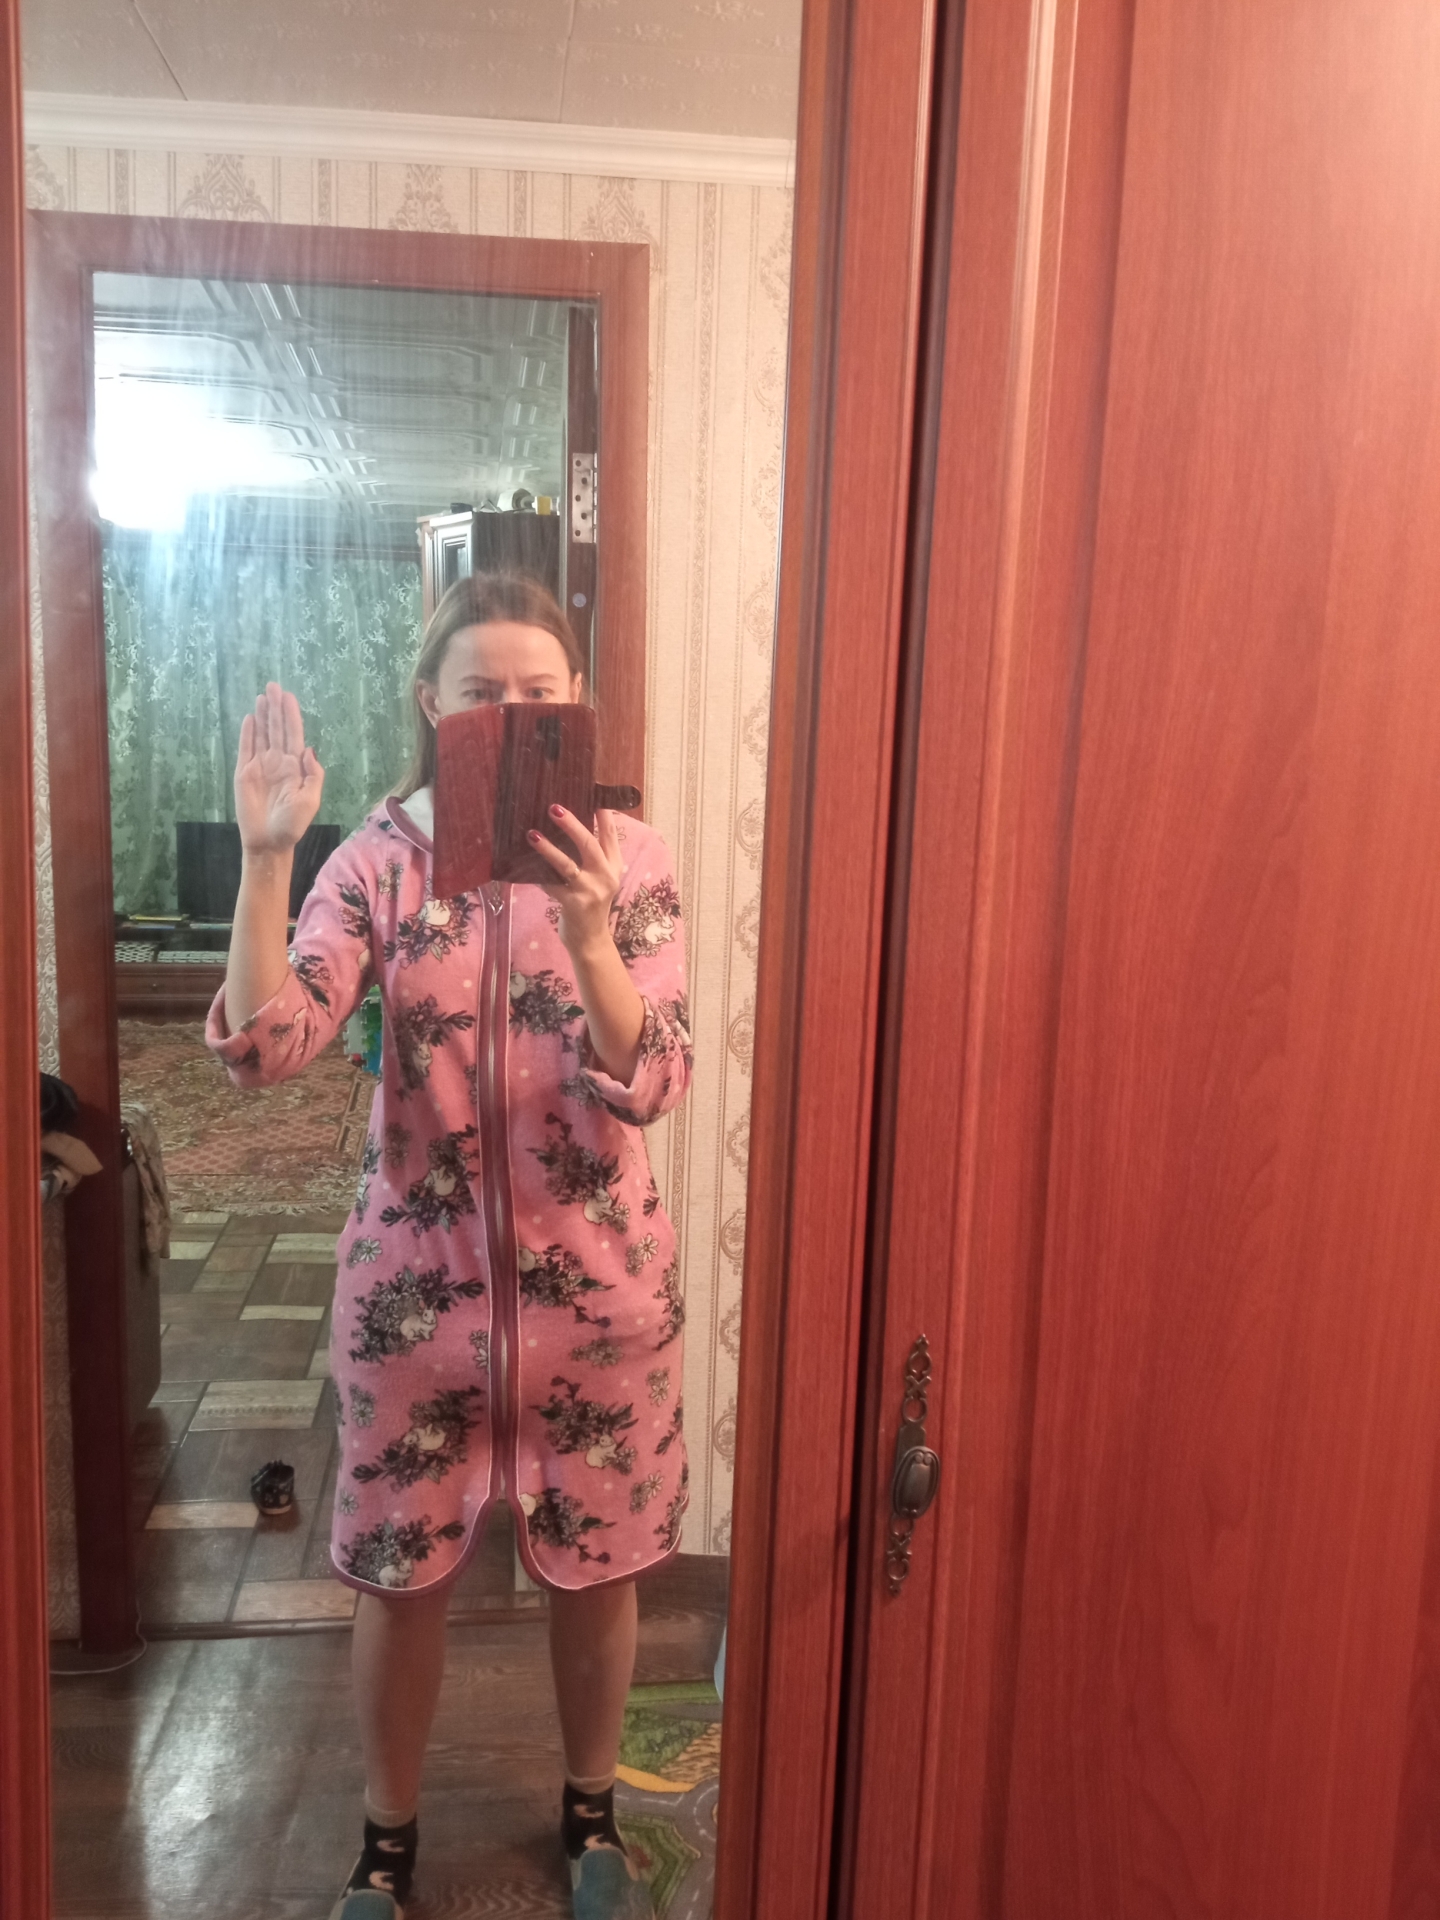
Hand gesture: stop